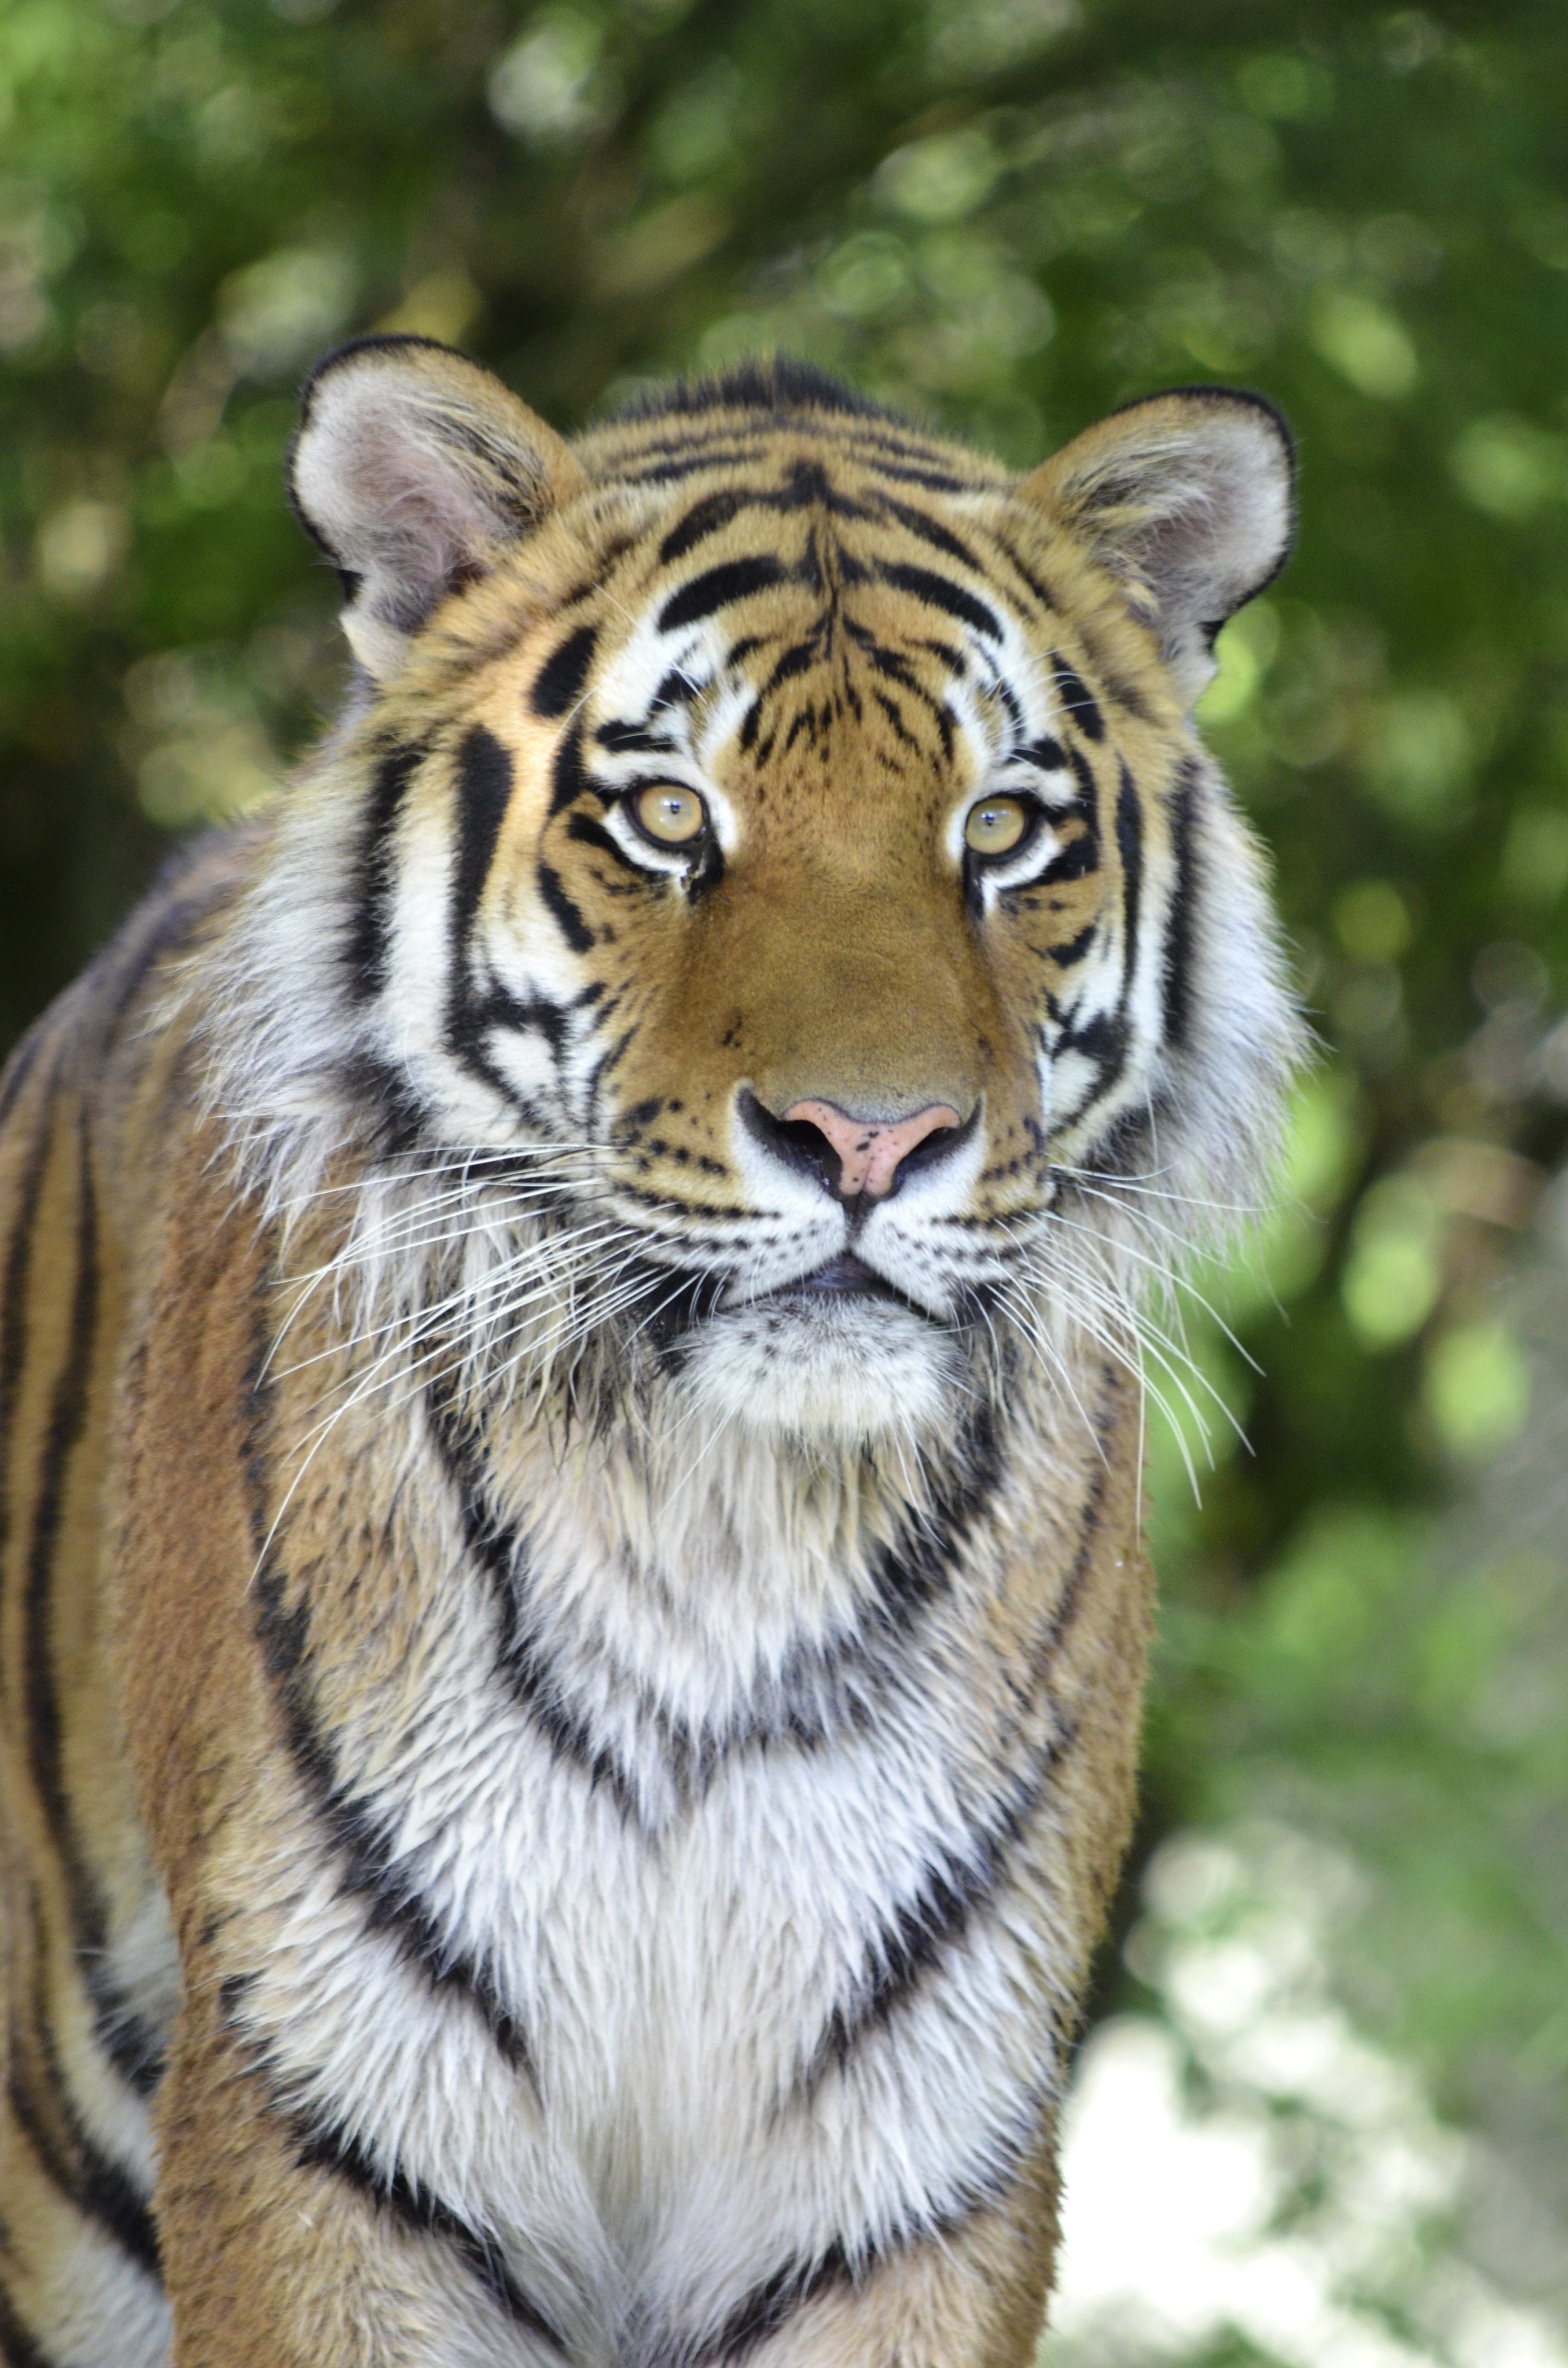
wildlife, zoo, cat, mammal, predator, close, fauna, majestic, big cat, whiskers, tiger, vertebrate, wildcat, dangerous, noble, big cats, cat like mammal